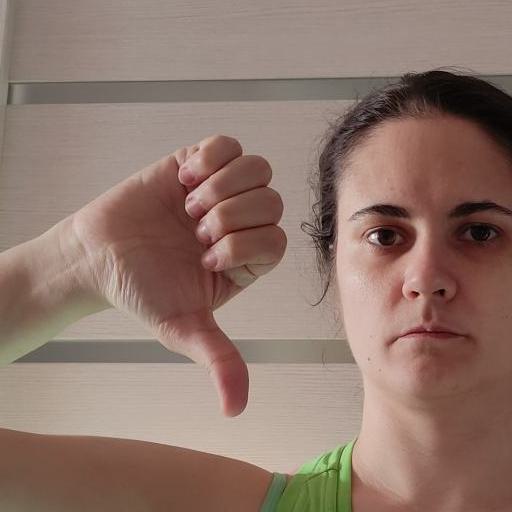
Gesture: dislike